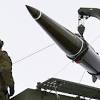
Label: Iskander